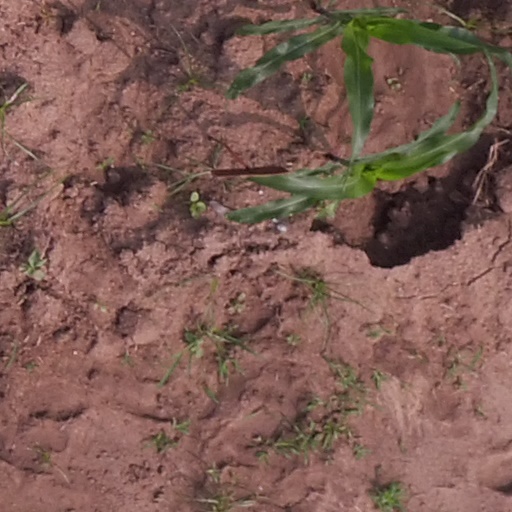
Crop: maize; corn